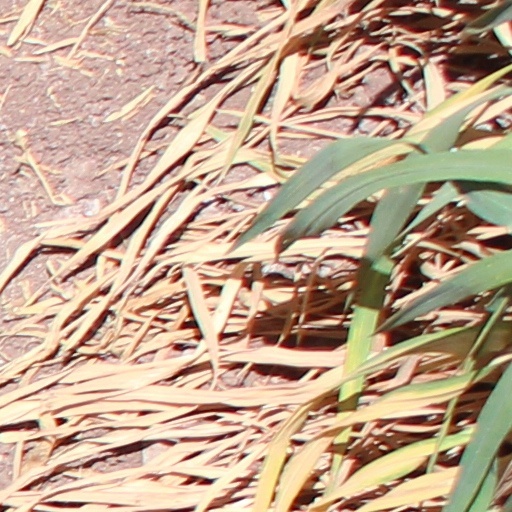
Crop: wheat